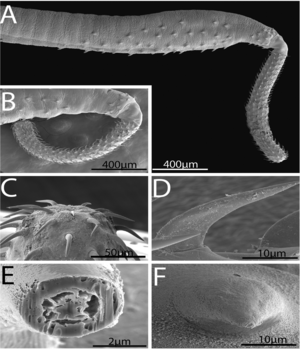
Les Rhadinorhynchinae sont une sous-famille de vers parasites à tête épineuse. Les différentes espèces infestent certains poissons, des oiseaux ou des mammifères comme les phoques, les porcs ou les rongeurs, les chiens et chats.